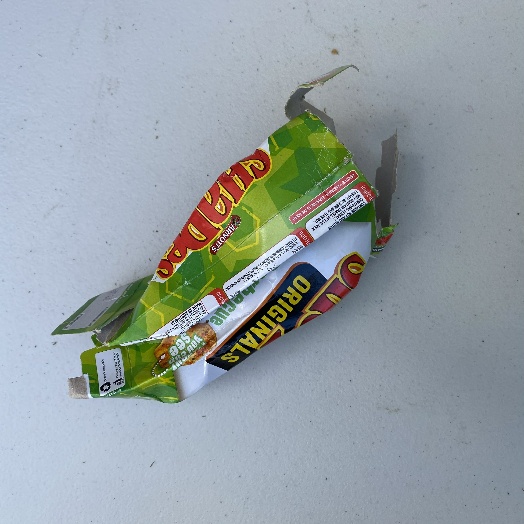
Label: Cardboard